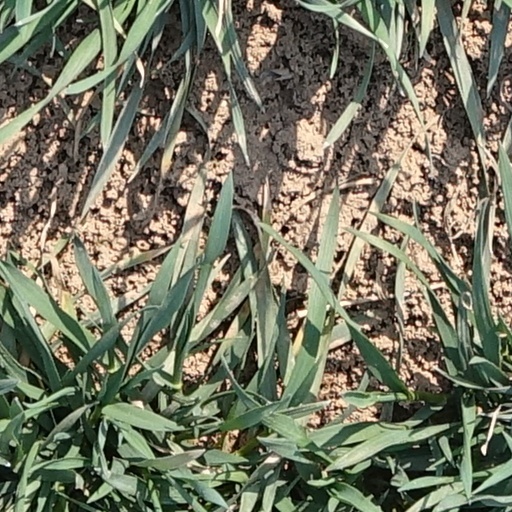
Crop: wheat